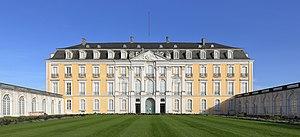
Façade ouest du château d'Augustusburg. Les châteaux d'Augustusburg et de Falkenlust forment un complexe de bâtiments historiques à Brühl, Rhénanie-du-Nord-Westphalie, Allemagne, Classé au patrimoine mondial de l'UNESCO depuis 1984. Polski: Zachodnia fasada pałacu Augustusburg. Pałace Augustusburg i
Les châteaux d'Augustusburg et de Falkenlust se situent à Brühl et font partie du patrimoine mondial de l'UNESCO depuis 1984.